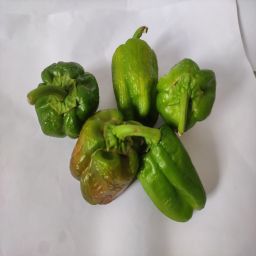
Crop: Bell Pepper
Quality: Ripe